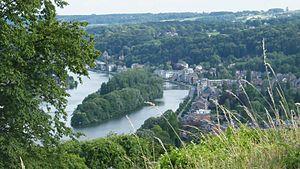
Île Vas-t'y-Frotte, vue depuis la citadelle de Namur This is a photo of a monument in Wallonia, number: 92094-CLT-0188-01
L'île Vas-t'y-Frotte est une île et réserve naturelle sur la Meuse en amont de la ville belge de Namur, à hauteur de La Plante. Longue de 700 mètres, elle couvre 3,45 hectares. L'île est protégée dans le cadre du réseau de sites naturels Natura 2000 et classée par l'arrêté royal du 9 mars 1995.